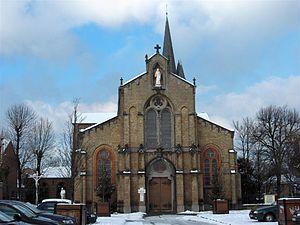
Église Saint Benoît (Saint-Pol-sur-Mer - Nord)
Saint-Pol-sur-Mer est une ancienne commune française, située dans le département du Nord et la région Hauts-de-France, aujourd'hui associée à Dunkerque.